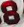
Number: 8